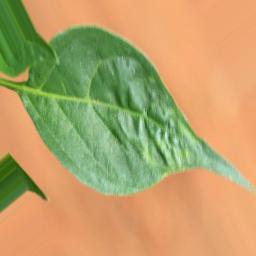
Label: mites_and_trips